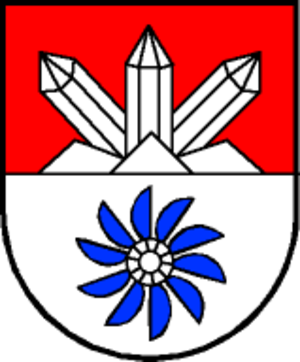
Uttendorf est une commune autrichienne du district de Zell am See dans l'État de Salzbourg.